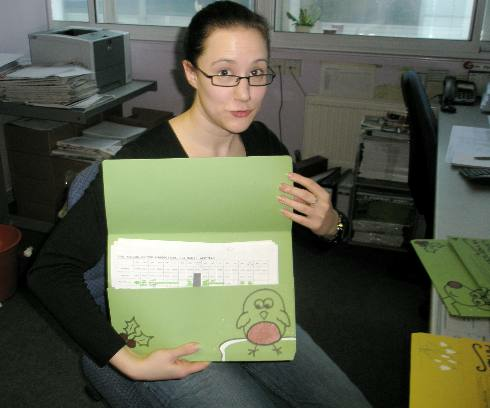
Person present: Yes